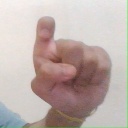
अक्षर: इ